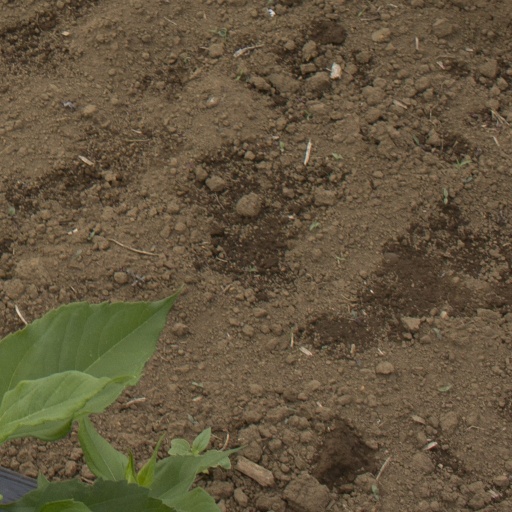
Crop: Jerusalem artichoke